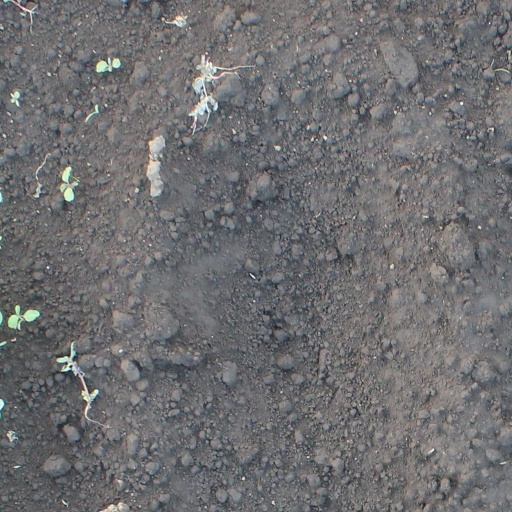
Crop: soybean